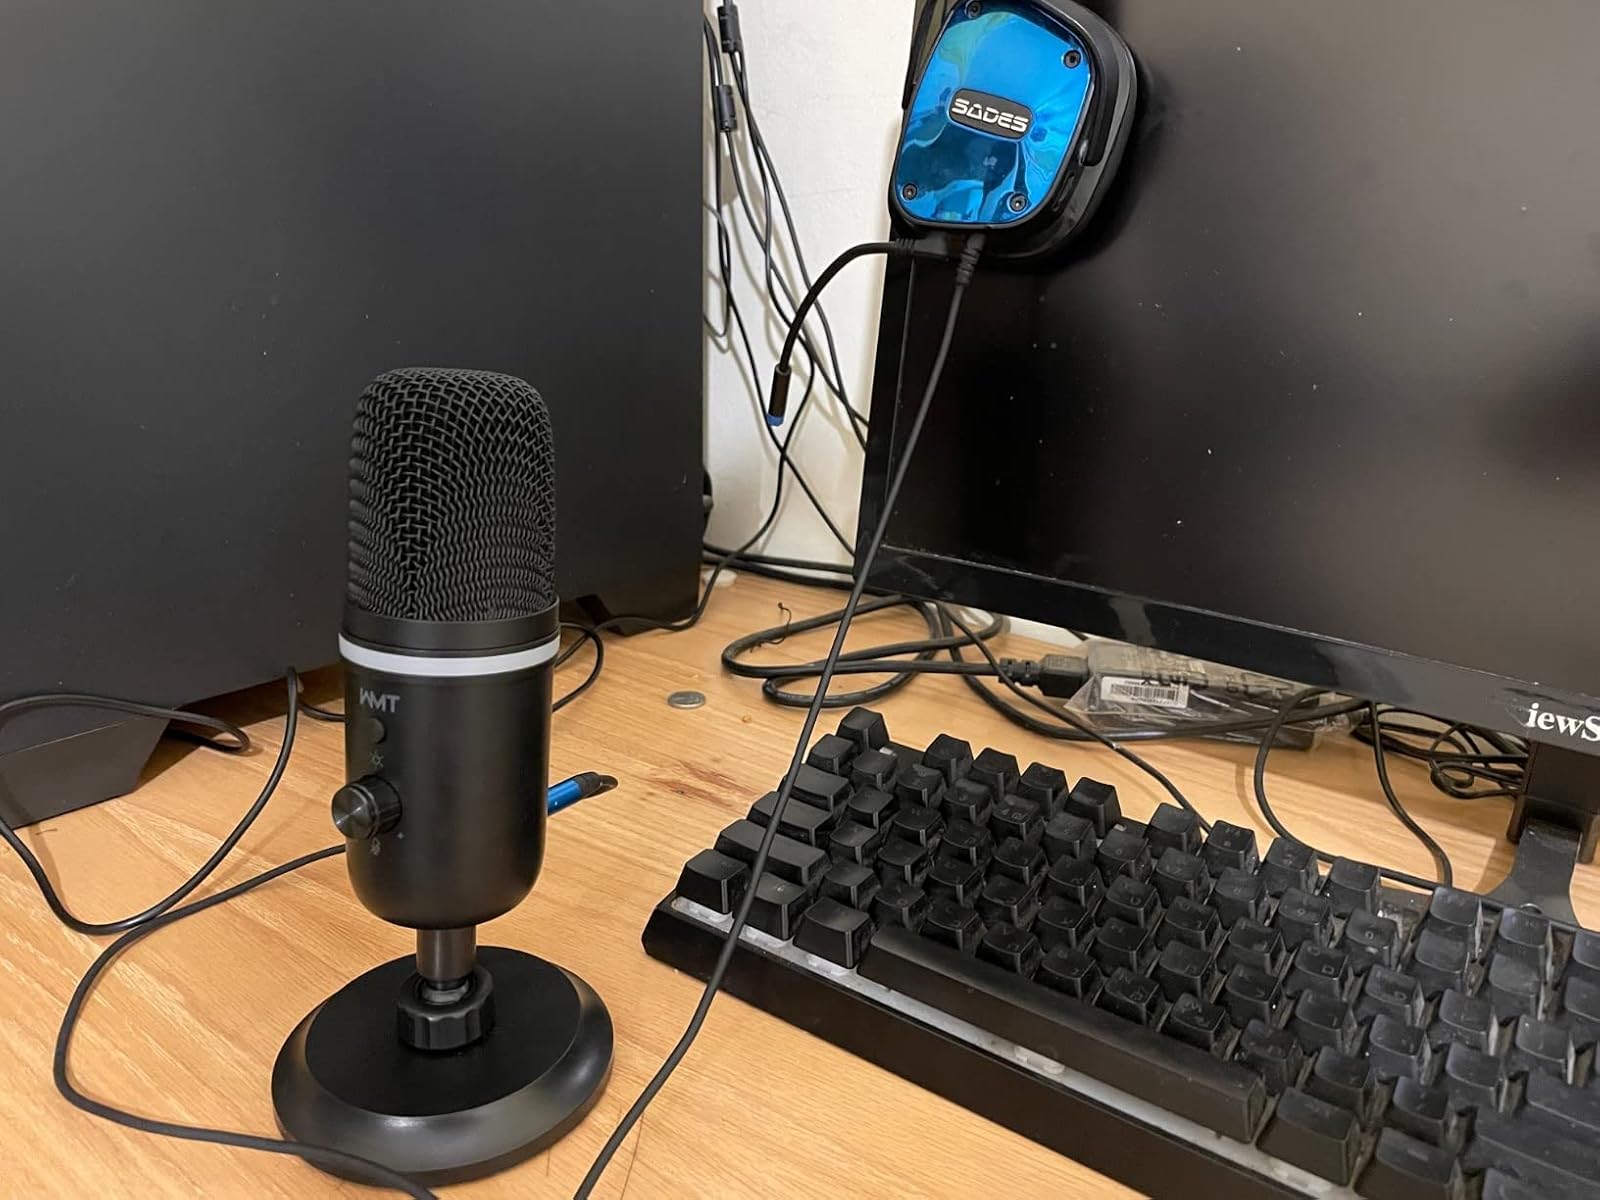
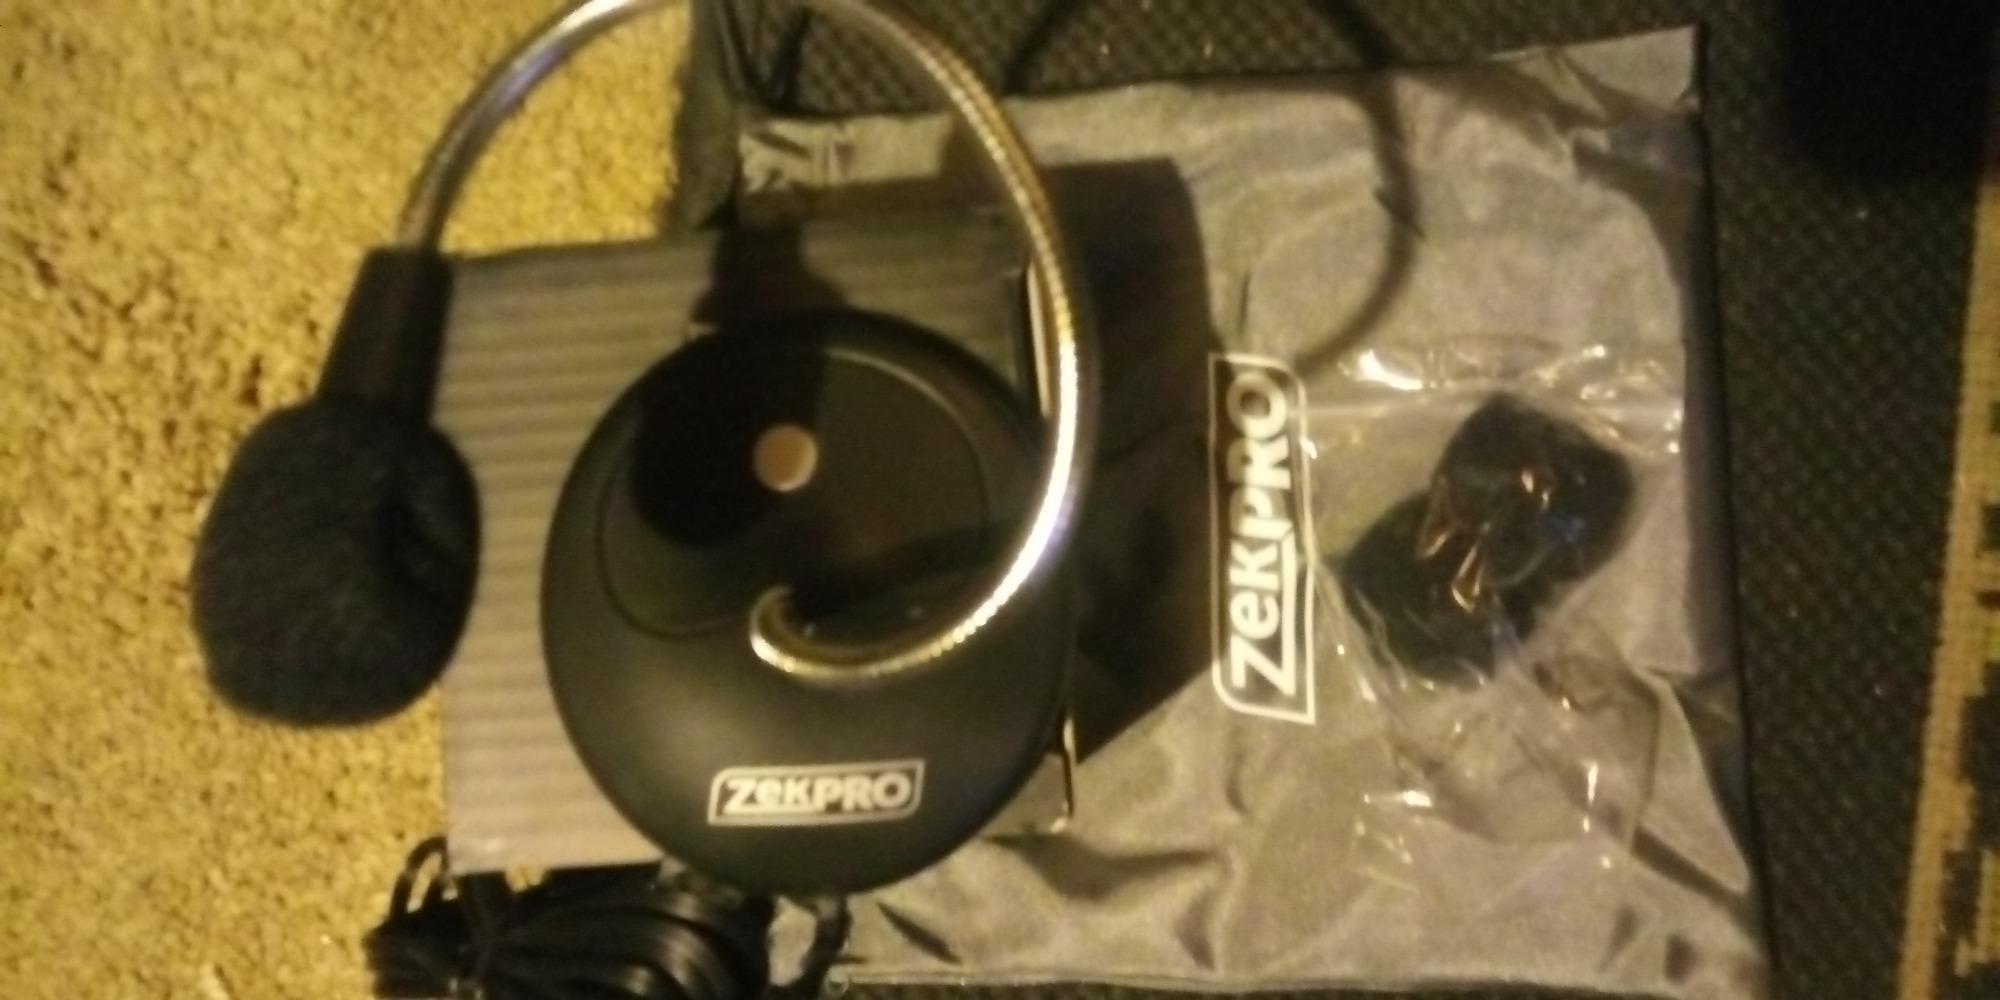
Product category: microphone
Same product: no